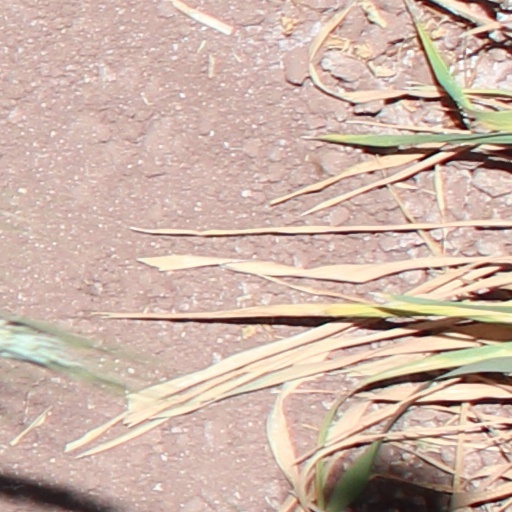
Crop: wheat